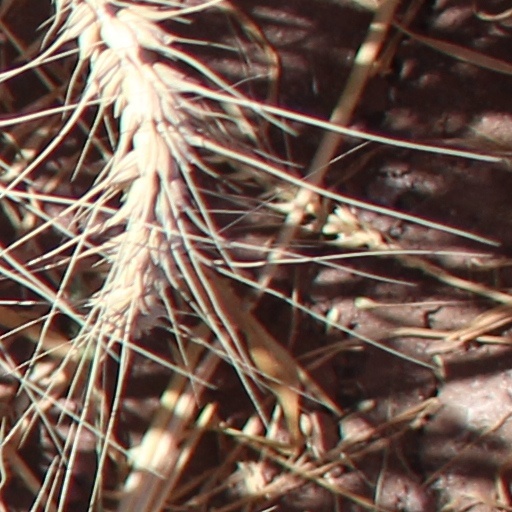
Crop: wheat